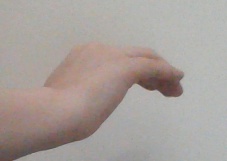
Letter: haa